Spies Reminiscent of Us

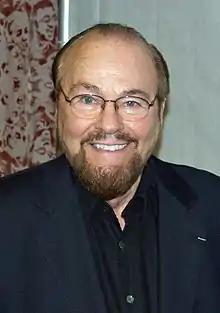
Actor and writer James Lipton appeared in this episode.

The episode was largely based upon the 1985 film "Spies Like Us", which starred Chevy Chase and Dan Aykroyd, and the movie is mentioned in the episode itself. The episode was also based on the 1977 spy film "Telefon" about brainwashed Russian spies in the U.S. who can be activated by a special code phrase. When Peter has to go to the bathroom, he runs to Cleveland's empty home, which has been put up for sale since he left to live in Virginia with his new family. A montage of Peter going to the bathroom is shown, while Jennifer Lopez's "Let's Get Loud" plays. When Peter becomes aware that Cleveland's house is being rented by actors Chevy Chase and Dan Aykroyd, he mentions that he is honored to have dinner with "two of the three "Ghostbusters"." Chase then replies that he was not in that movie; Peter also notes that he is honored to meet "two of the "Three Amigos"," a movie starring Chase but not Aykroyd. After dinner, Stewie is seen drawing and coloring Sebastian the crab, a character from the Disney film "The Little Mermaid". When Aykroyd and Chase ask Stewie and Brian if they want to be "spies like us", Stewie asks if they can be "spies like them" and points to Black Spy and White Spy from "Spy vs. Spy", one of the head comic strip features of "MAD" magazine. When Aykroyd and Chase explain to Stewie and Brian how they were recruited as official spies by Reagan, a cutaway is shown of an event in which 1985 is awarded the "Awesomest Year of the 80's" prize and all characters spontaneously start dancing to the 1983 song "(Keep Feeling) Fascination." Later, Brian and Stewie agree to become agents, and Stewie asks if "Ron Howard's weird-looking brother is here." There is a cutaway to "The Brady Bunch", in which it is revealed Mike Brady killed his first wife, and housekeeper Alice walks in and demands a raise.